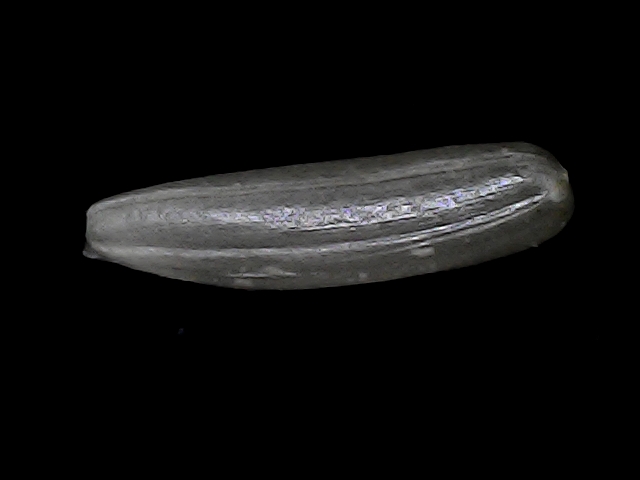
Rice variety: BRRI102